Binishell

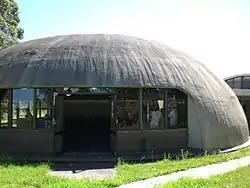
An external view of the main entrance to the Binishell complex of the Killarney Heights Public School.

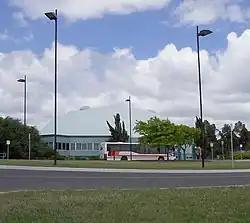
The Binishell at the Monash University Gippsland Campus.

Binishells are reinforced concrete thin-shell structures that are lifted and shaped by air pressure. The original technology was invented in the 1960s by Dante Bini, who built 1,600 of them in 23 countries.